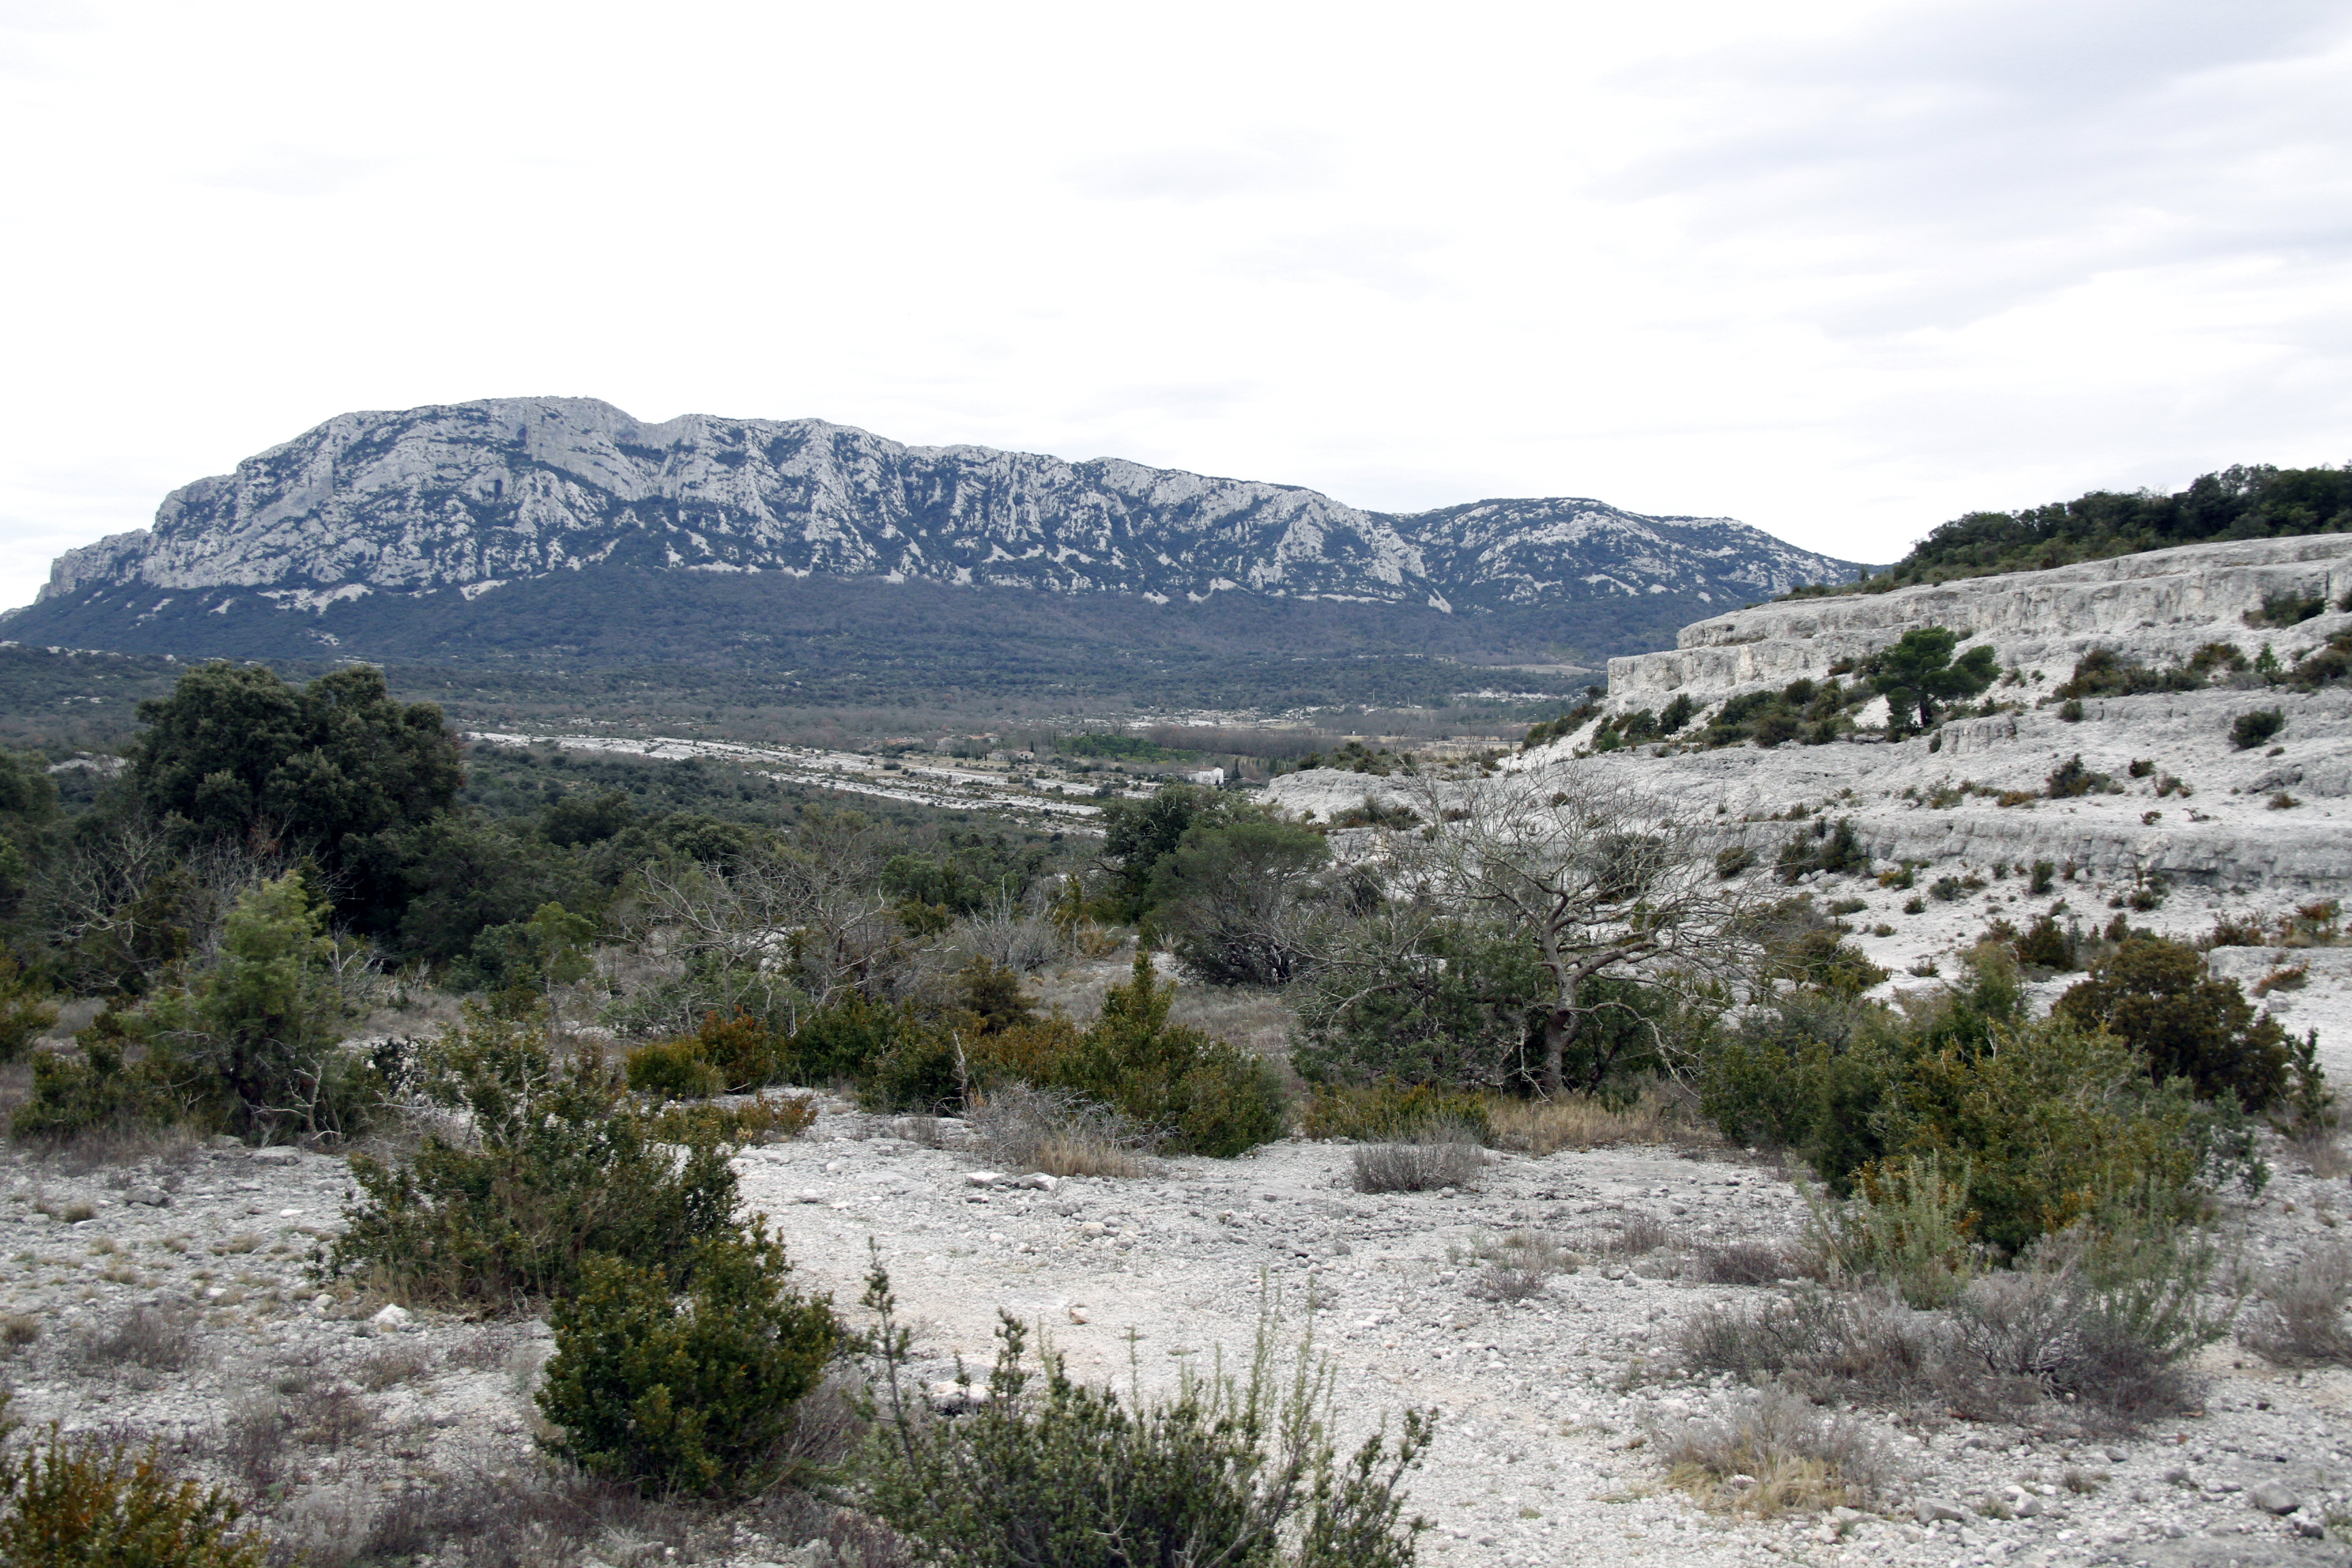
landscape, wilderness, mountain, snow, trail, valley, mountain range, ridge, geology, badlands, plateau, fell, ecosystem, wadi, moraine, landform, geographical feature, geological phenomenon